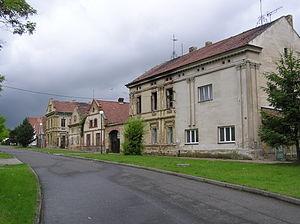
Výškov est une commune du district de Louny, dans la région d'Ústí nad Labem, en Tchéquie. Sa population s'élevait à 513 habitants en 2018.